Deep Purple

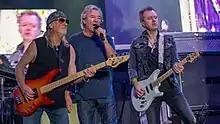
Glover, Gillan and McBride performing in 2022

In March 2022, Morse announced that he had to take a hiatus from the band after his wife was diagnosed with cancer. The band, who had recently returned to live performances, continued touring with Simon McBride, formerly of Sweet Savage, standing in for Morse who at that point officially remained in the band. On 23 July 2022, it was announced that Morse would be leaving permanently in order to focus on caring for his wife as she battled cancer. Later that September, McBride was made an official member of the band.